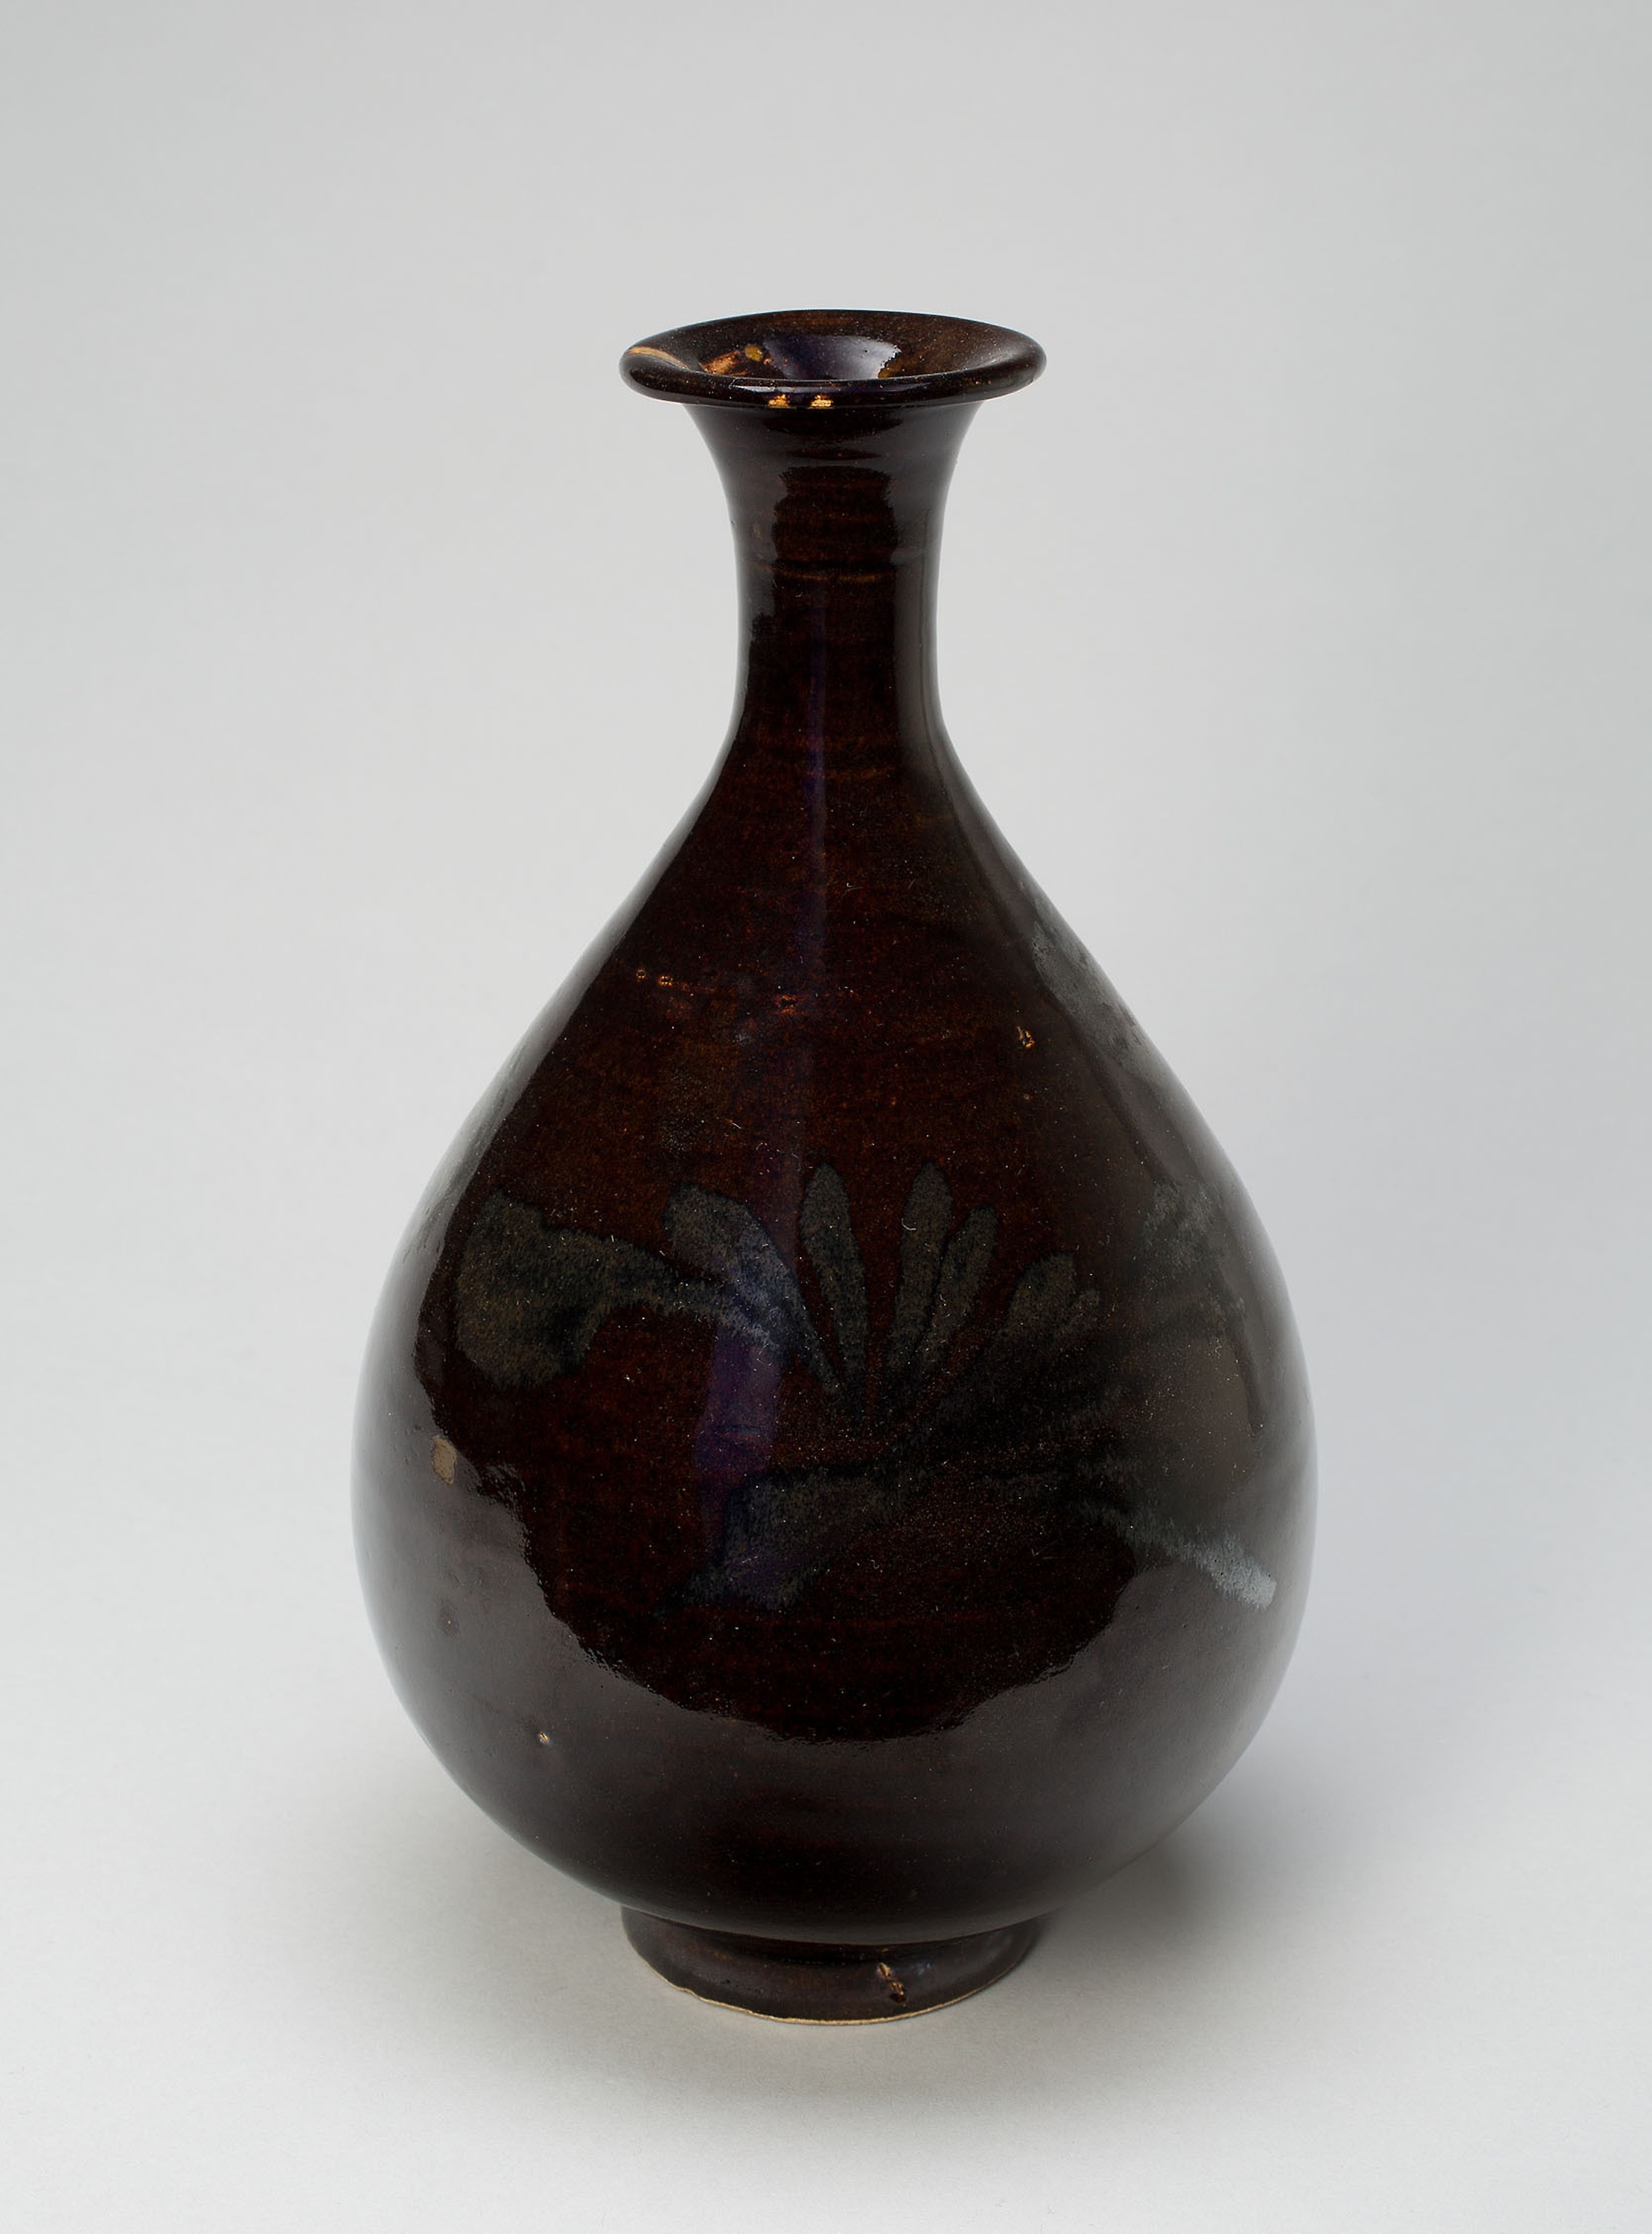
vase, ceramic, earthenware, artifact, pottery